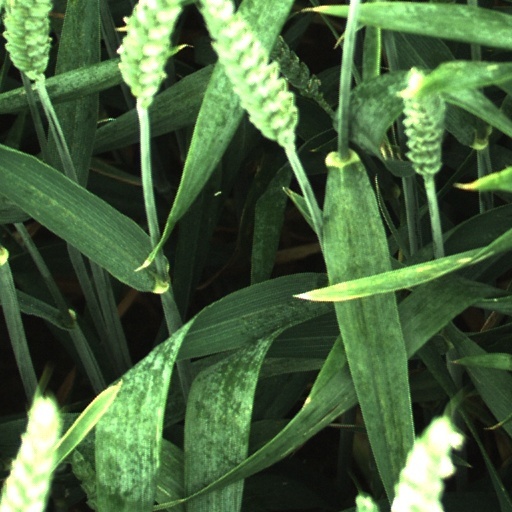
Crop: wheat